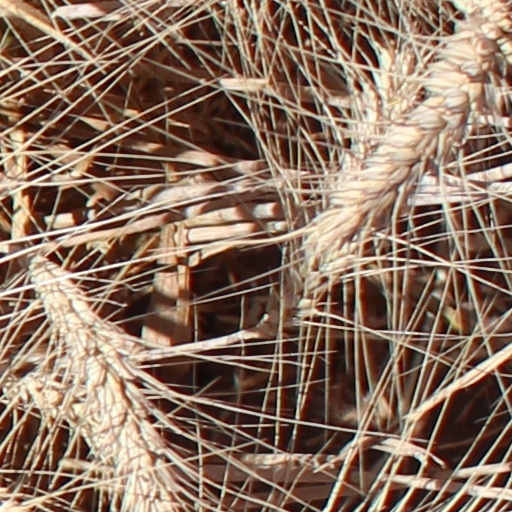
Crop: wheat